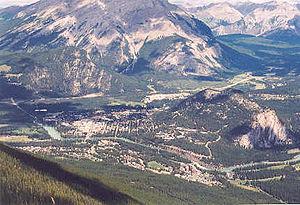
Le mont Sulphur est une montagne des Rocheuses canadiennes, située dans le Parc National Banff au Canada.